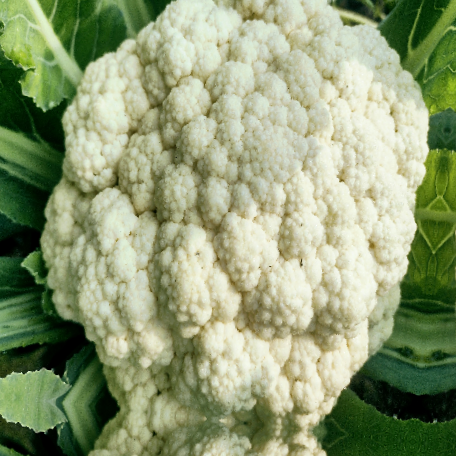
Label: Disease Free